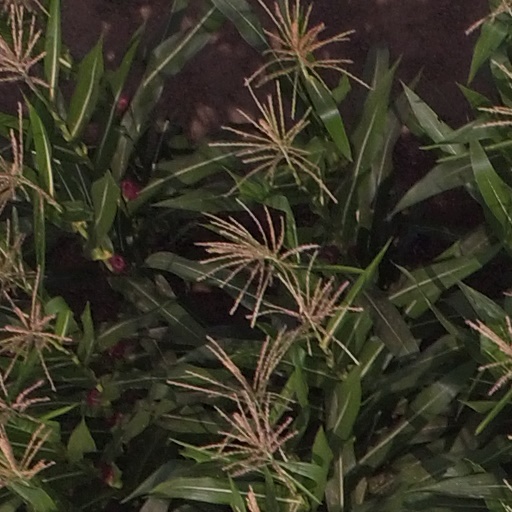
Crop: maize; corn